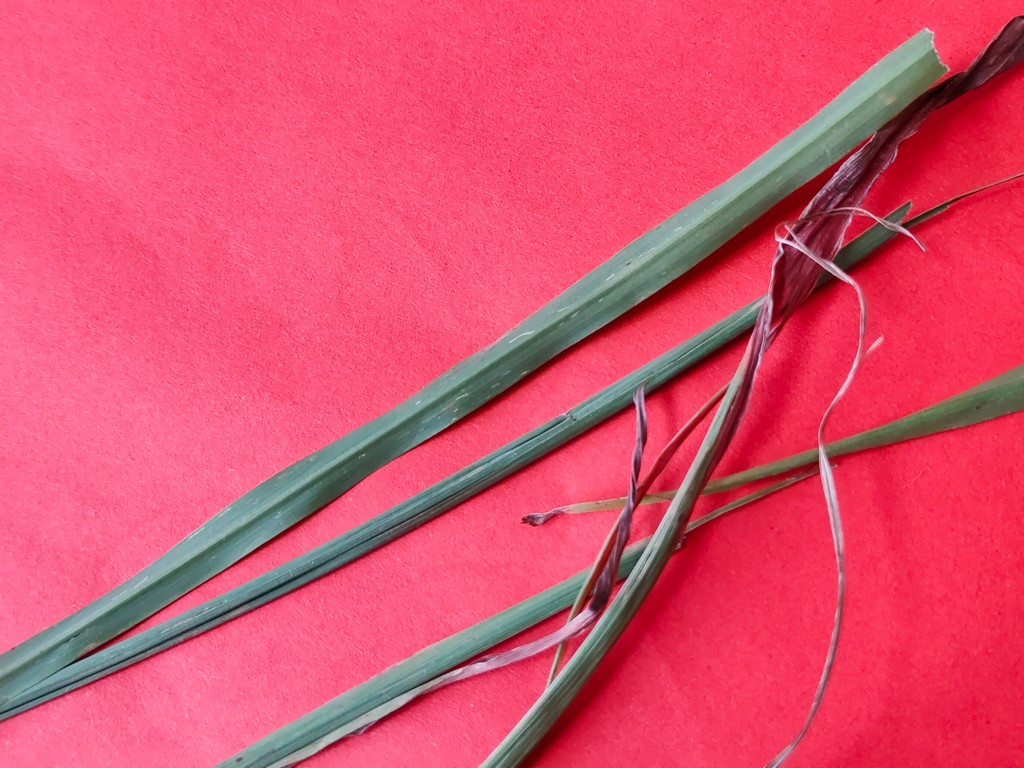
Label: Unhealthy